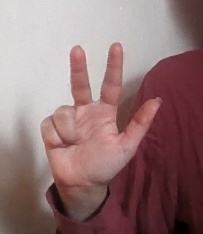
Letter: al